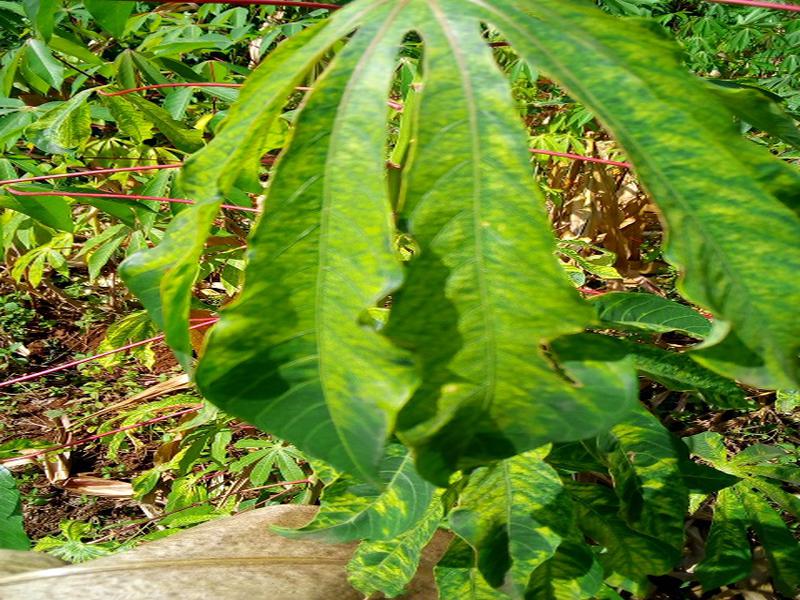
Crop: cassava
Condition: mosaic_disease